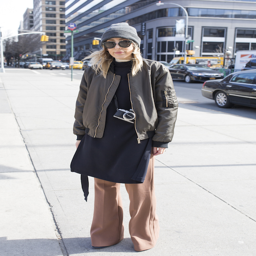
person poses on the street during fashion week